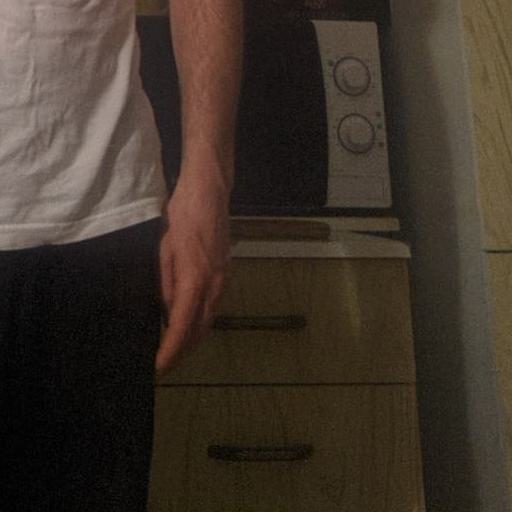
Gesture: no_gesture